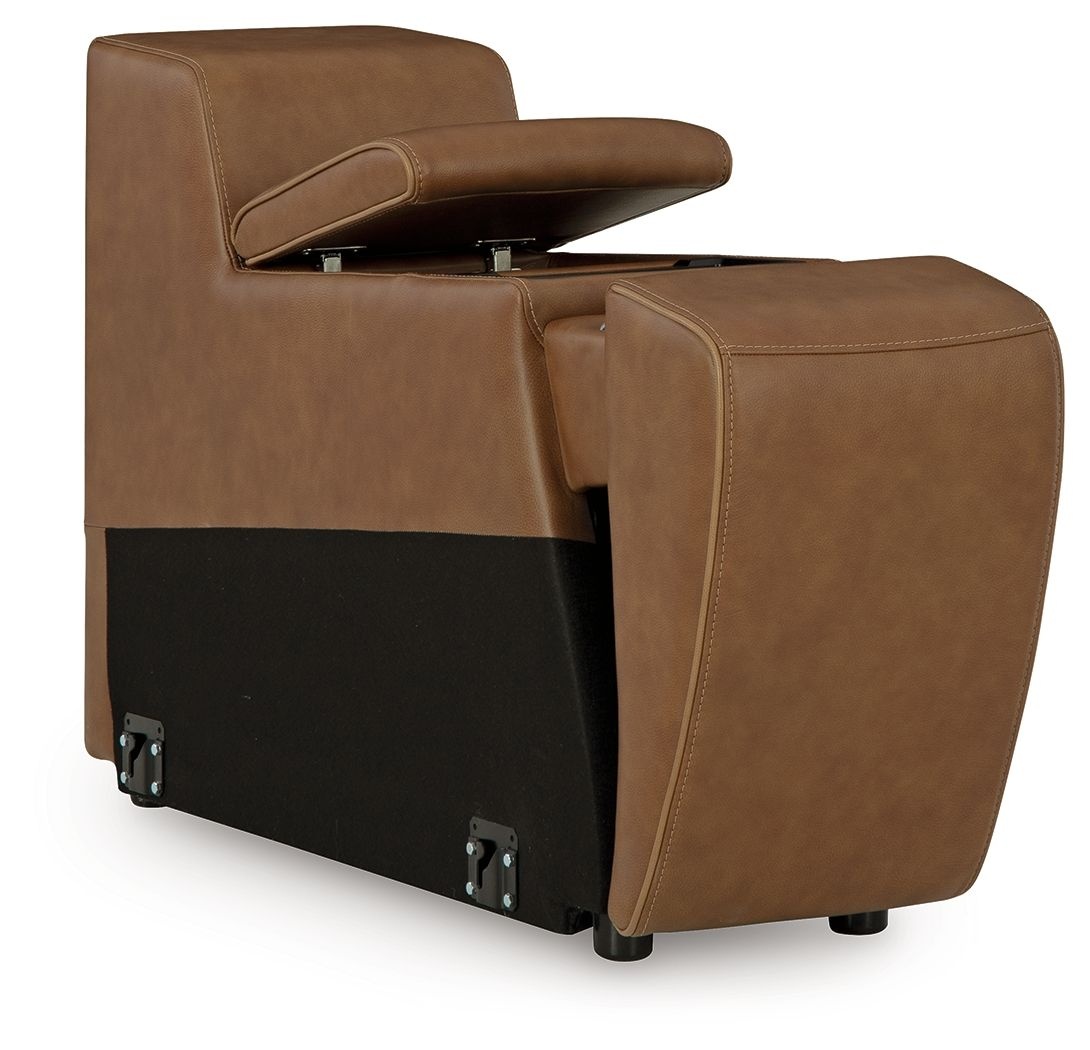
Magic Man - Console With Storage - Caramel
This console with storage is made with leather and faux leather upholstery. It pairs with other items in the series to make a modular sectional. Additional Dimensions Opening: 0" Cord length: 138" Arm height: 23.75" Product Features Compatible with other U10700 items, sold separately Magic Man - Console With Storage - Caramel 13.0"W x 39.75"D x 28.0"H - 55.0 lb
Brand: Signature Design by Ashley®
Category: Furniture > Sofa Accessories > Sectional Sofa Units